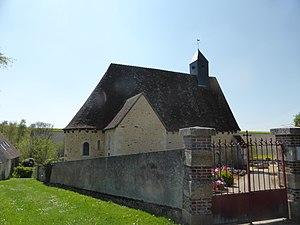
Église Notre-Dame de La Gaudaine, en Eure-et-Loir.
La Gaudaine est une commune française située dans le département d'Eure-et-Loir en région Centre-Val de Loire.